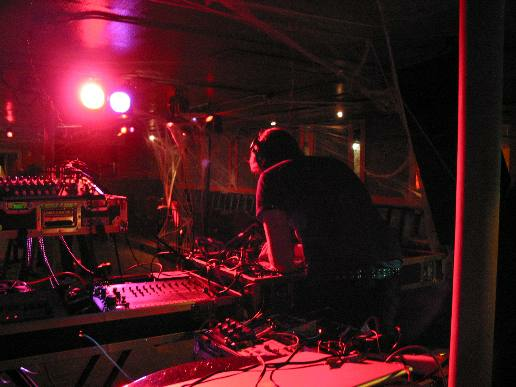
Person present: Yes